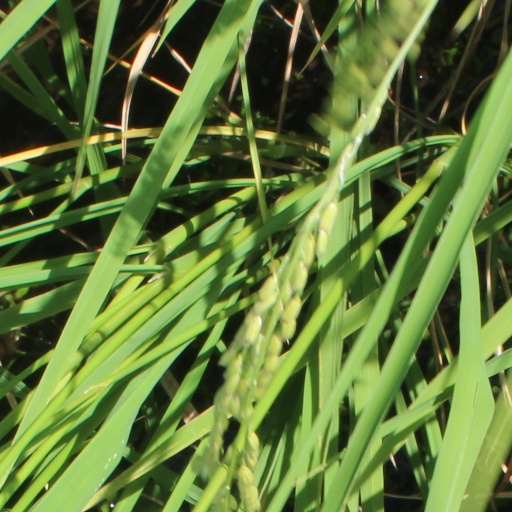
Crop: rice